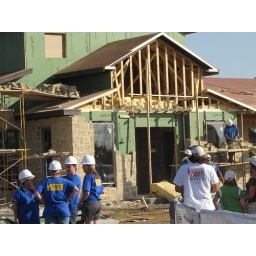
Crazy Water donated over 7000 bottles of water to keep volunteers hydrated and on schedule.